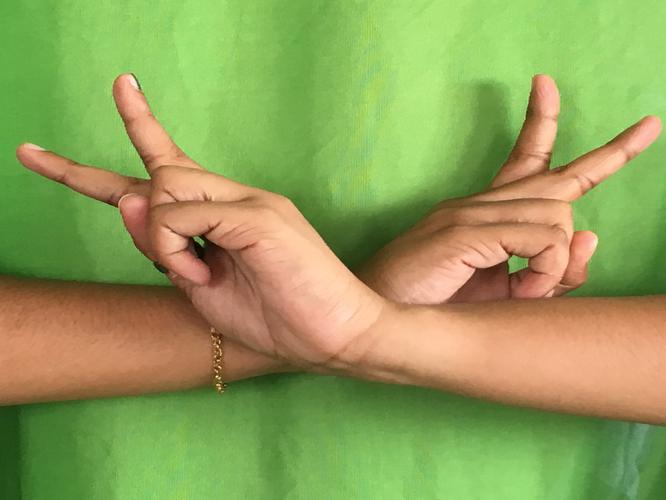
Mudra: Kartariswastika
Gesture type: double_hand